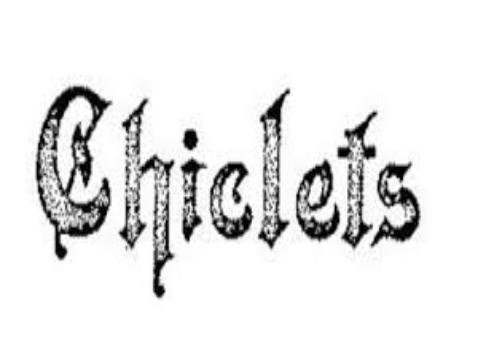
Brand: Chiclets
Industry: Food